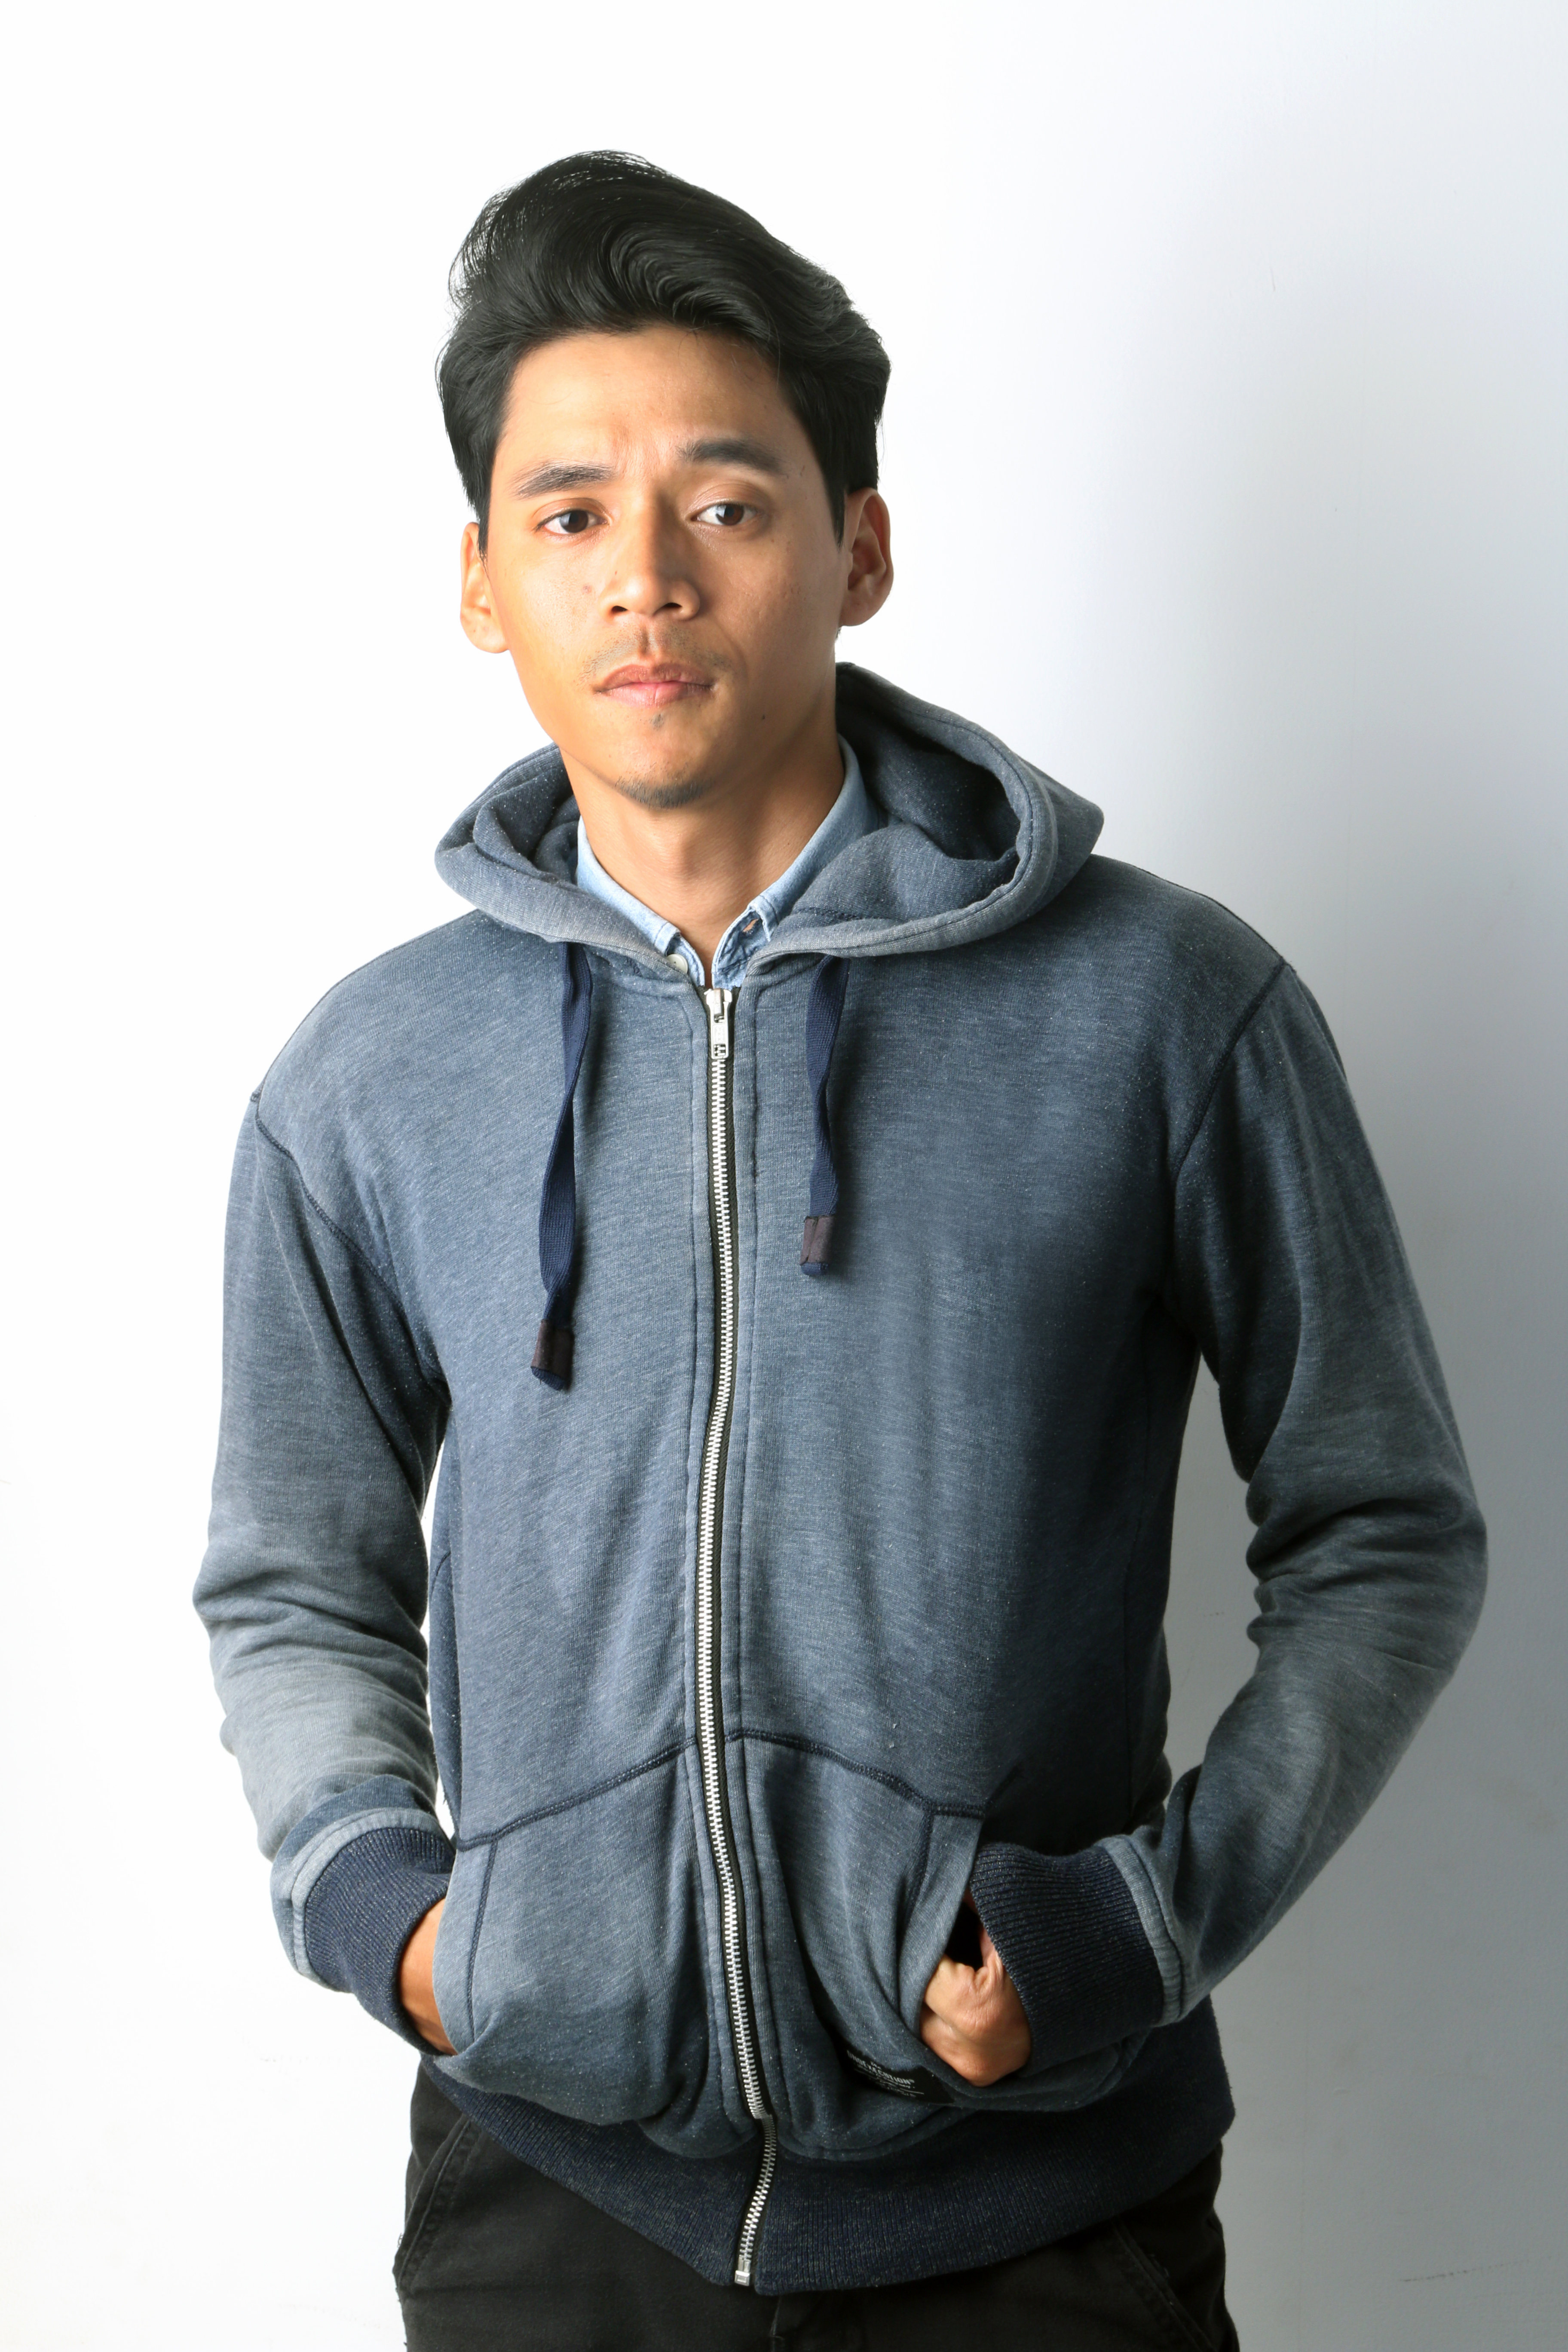
model, man, hoodie, hood, clothing, outerwear, black, jacket, sleeve, zipper, standing, fashion, cool, shoulder, sweatshirt, neck, top, denim, jeans, t shirt, gentleman, sportswear, waist, jersey, sweater